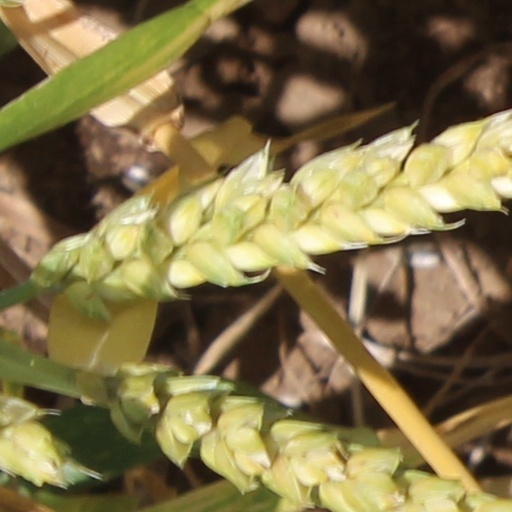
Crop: wheat